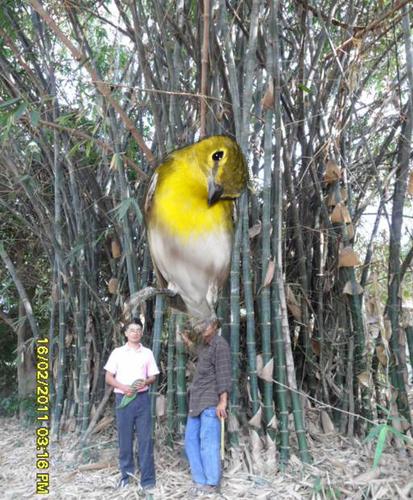
Bird species: Yellow_throated_Vireo
Bird type: landbird
Background: land